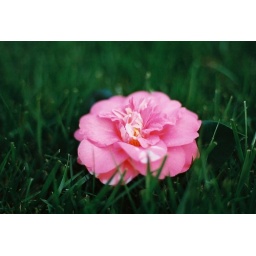
a pleasently placed pink flow in the middle of a dark grassy field